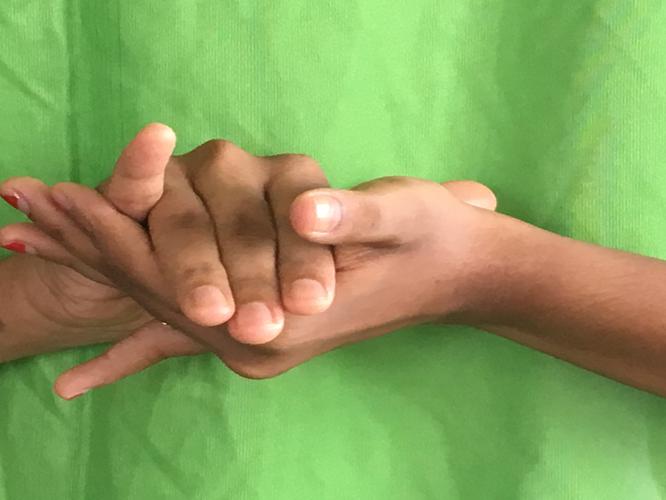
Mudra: Kurma
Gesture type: double_hand